Jedda

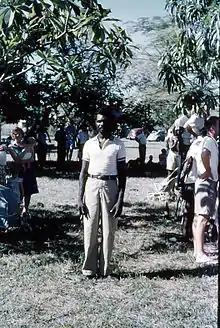
Robert Tudawali appeared as Marbuck in "Jedda"

Jedda is an Aboriginal girl born on a cattle station in the Northern Territory of Australia. After her mother dies giving birth to her, the child is brought to Sarah McMann, the wife of the station boss. Sarah has recently lost her own newborn to illness. She at first intends to give the baby to one of the Aboriginal women who work on the station, but then raises Jedda as her own, teaching her European ways and separating her from other Aboriginal people.